Forever Out of My League

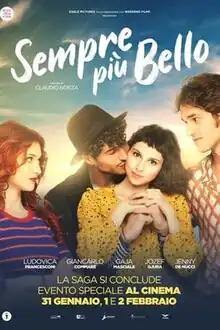

Forever Out of My League is a 2021 Italian romantic comedy-drama film directed by Claudio Norza. It is the final film in a trilogy, following "Out of My League" (2020) and "Still Out of My League" (2021). It premiered on 20 October 2021 at the Rome Film Festival and was released in Italian cinemas on 31 January 2022.